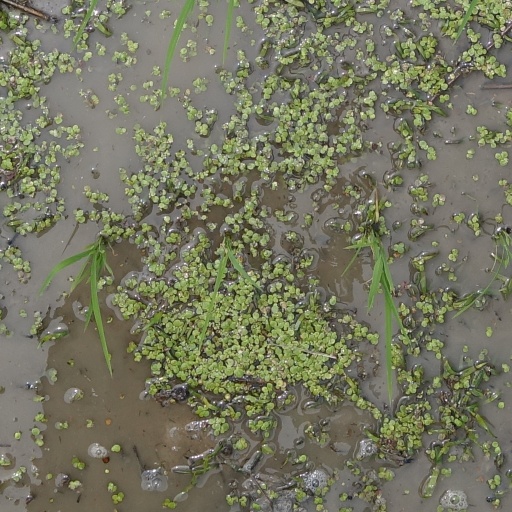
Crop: rice